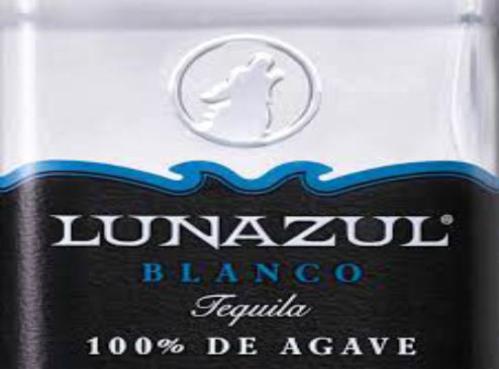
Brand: lunazul
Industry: Food